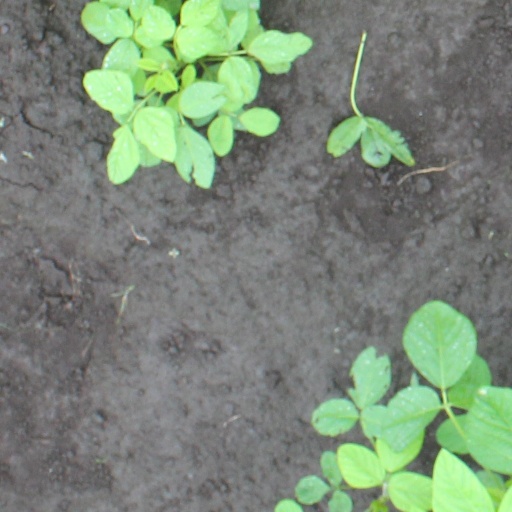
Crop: soybean